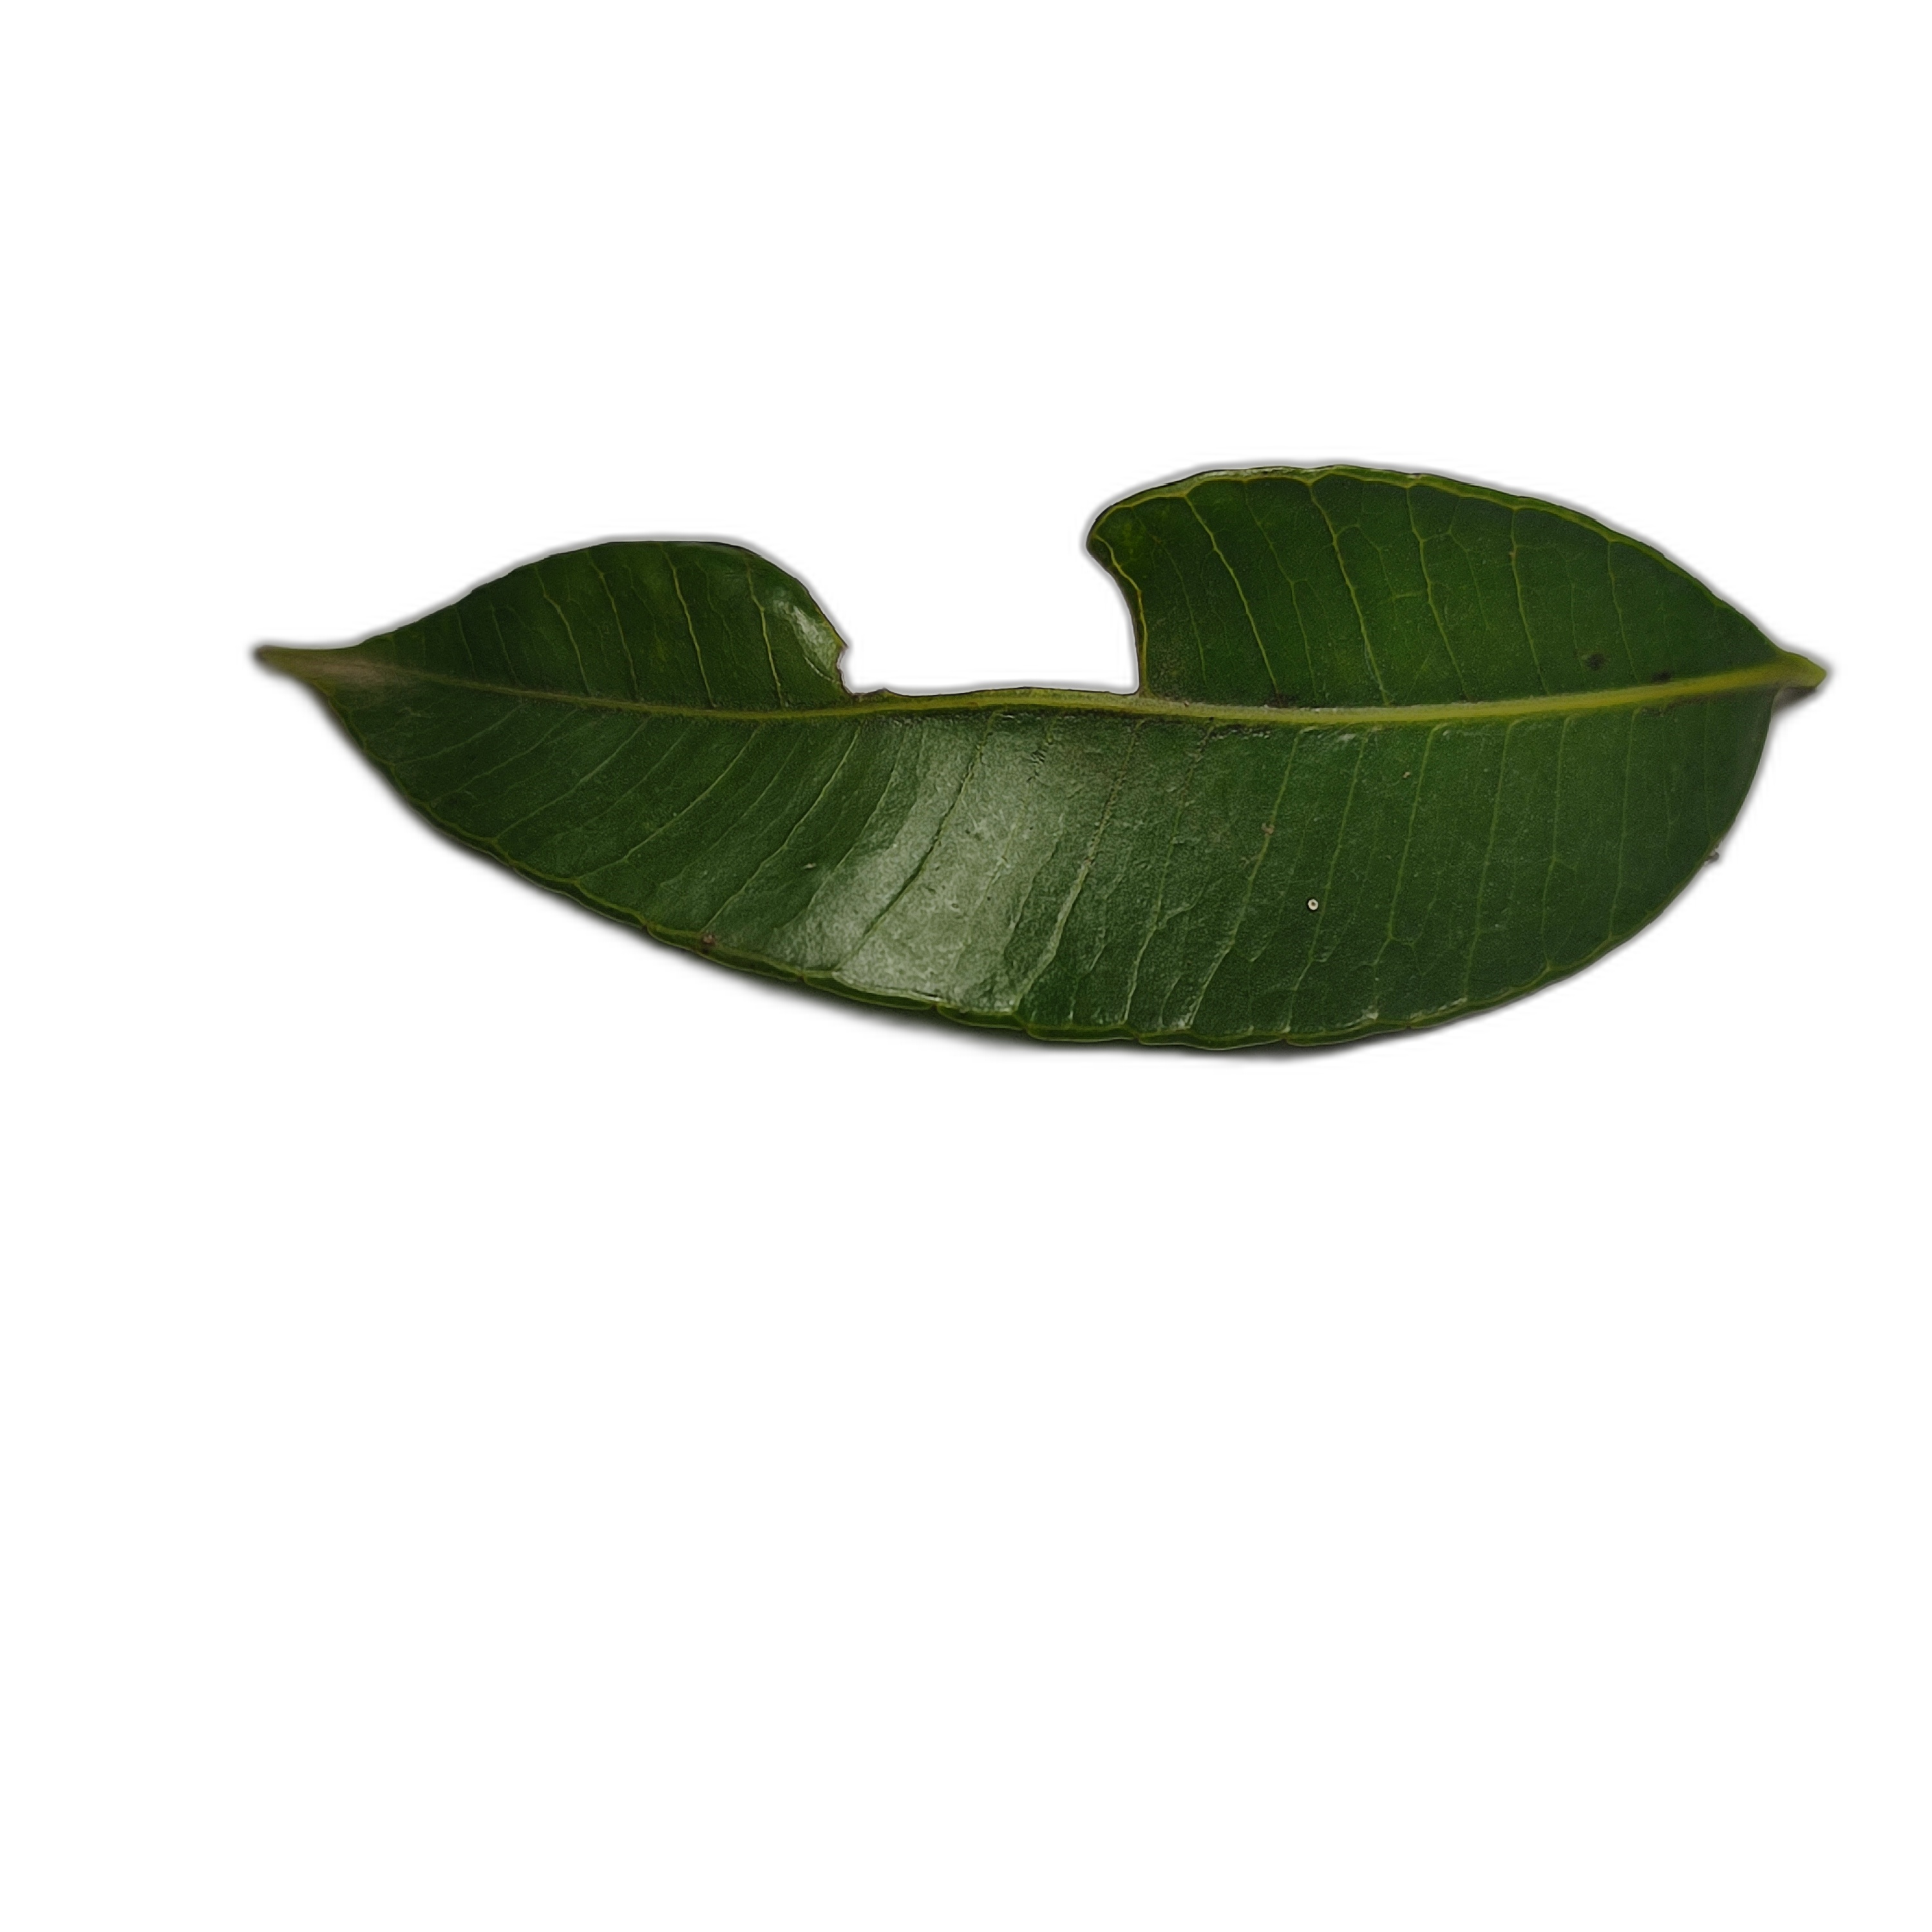
Label: not_healthy